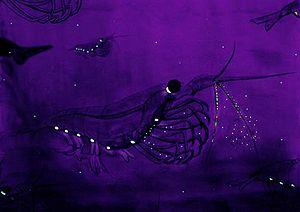
Le Krill antarctique est une espèce de krill vivant dans les eaux de l'océan Austral. Les Krills antarctiques sont des invertébrés qui, comme les crevettes, vivent en grands groupes, appelés « essaims », atteignant parfois des densités de 10 000 à 30 000 individus par mètre cube.
La bioluminescence est la production et l'émission de lumière par un organisme vivant via une réaction chimique au cours de laquelle l'énergie chimique est convertie en énergie lumineuse.